1951–52 Michigan Wolverines men's basketball team

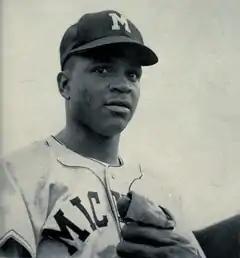
Don Eaddy appeared in all 22 games and was the team's third leading scorer.

The 1951–52 team was notable as the first Michigan men's basketball team to be racially integrated. During the 1950–51 season, the Indiana Hoosiers became the first Big Ten basketball team to integrate with the addition of center Bill Garrett. On January 9, 1951, Garrett became the first African-American to play at Yost Field House where he was "warmly applauded" by the fans. In a letter to "The Michigan Daily", members of the Inter-Racial Association protested the lack of integration at Michigan. The letter said in part:"Garrett is the first Negro to break the color line which exists in all Big Ten sports except football and track. ... Year after year Michigan has had top Negro football and track stars. ... Why has the University NEVER had a Negro on the basketball team? Why does this policy persist throughout the Big Ten? The answers are obvious. There is a deliberate and conscious policy of discrimination against Negro athletes. Or perhaps you will tell us where we err, Mr. Crisler?"